Hanami

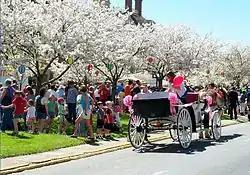
International Cherry Blossom Festival in Macon, Georgia, United States

Since the Meiji period when Japan was modernized, Yoshino cherry has spread throughout Japan, and the object of hanami for Japanese people has changed to Yoshino cherry. On the other hand, various cultivars other than Yoshino cherry were cut down one after another due to the rapid modernization of cities, such as reclamation of waterways and demolition of daimyo gardens. The gardener Takagi Magoemon and the village mayor of Kohoku Village Shimizu Kengo worried about this situation and saved them from the danger of extinction by making a row of cherry trees composed of various cultivars on the Arakawa River bank. In Kyoto, Sano Toemon XIV, a gardener, collected various cultivars and propagated them. After World War II, these cultivars were inherited by the National Institute of Genetics, Tama Forest Science Garden and the Flower Association of Japan, and from the 1960s onwards various cultivars were again used for hanami.